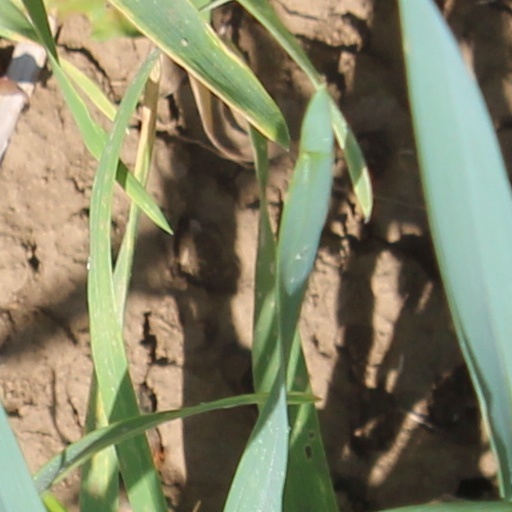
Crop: wheat